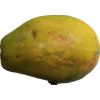
Label: papaya